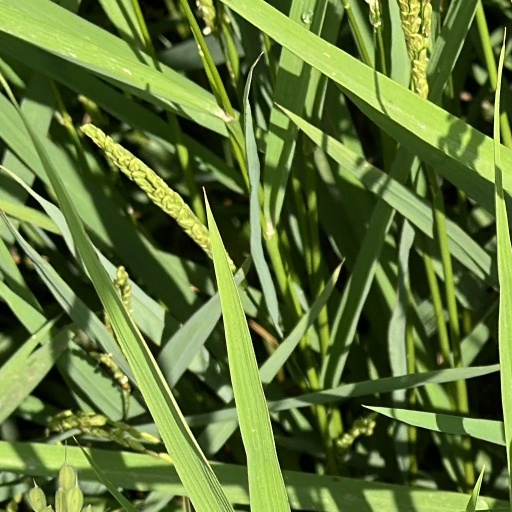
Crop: rice